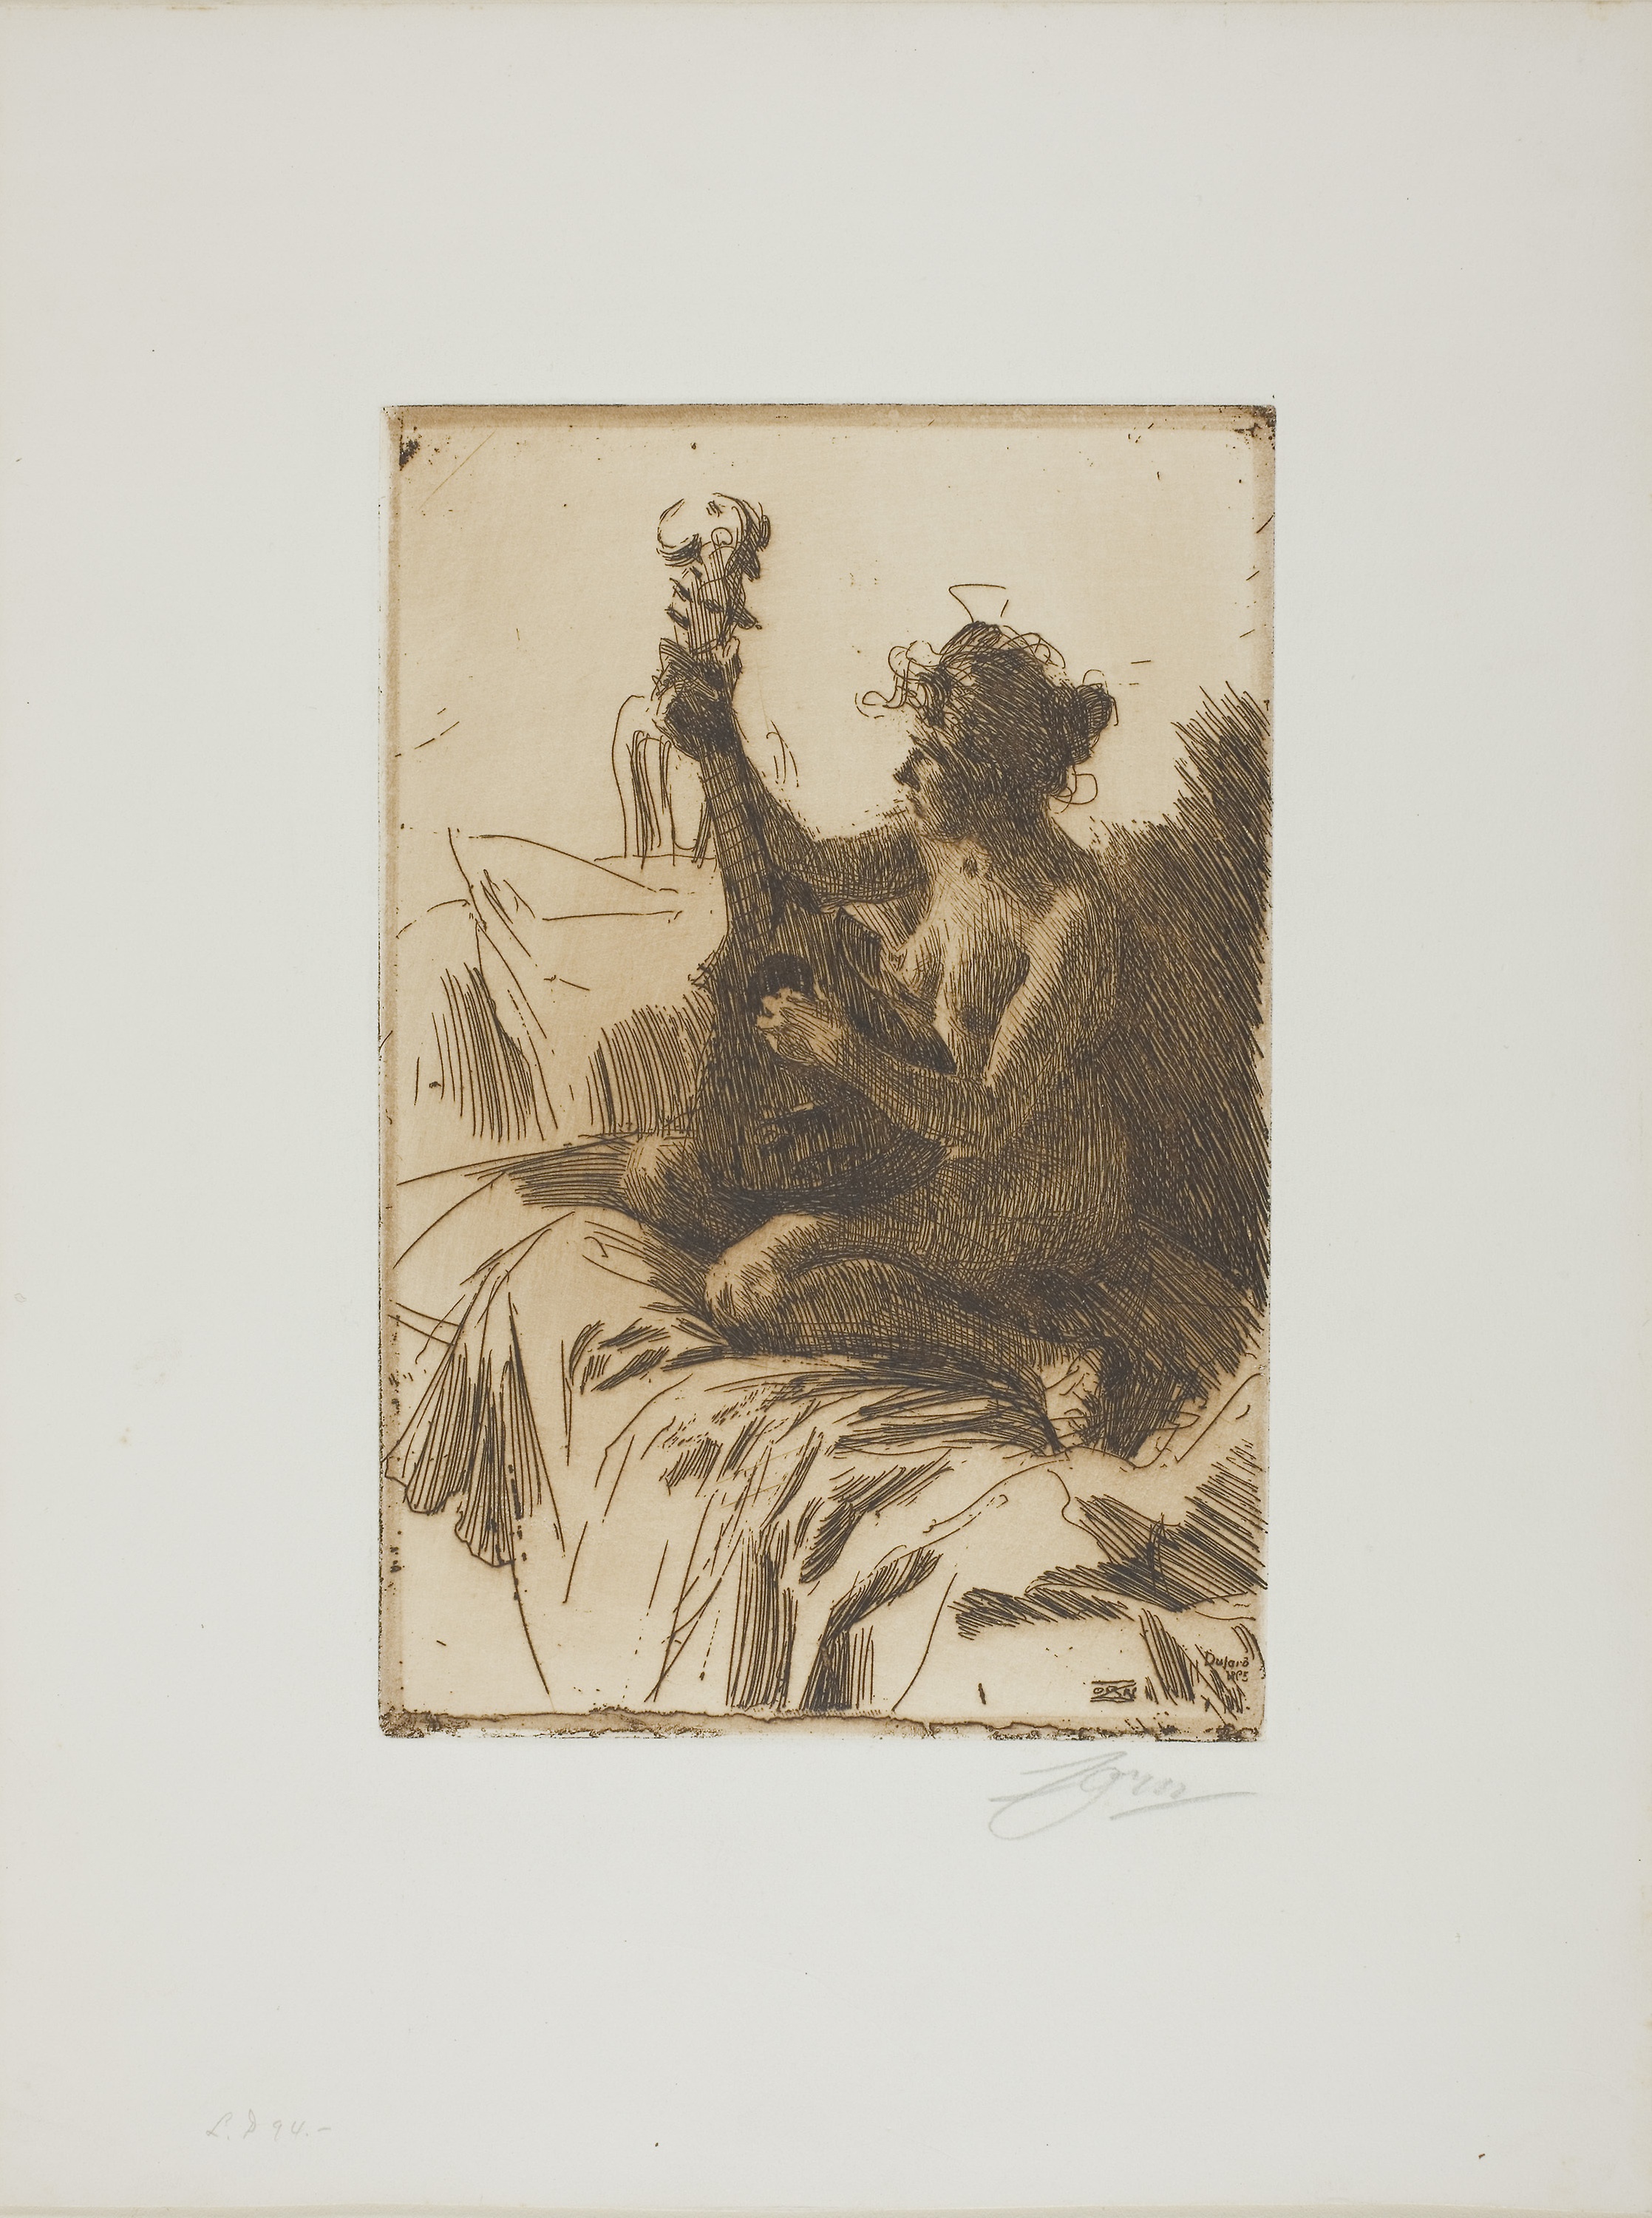
art, modern art, drawing, painting, artwork, printmaking, art gallery, visual arts